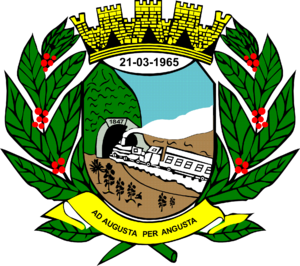
Francisco Morato est une ville brésilienne de l'État de São Paulo. Sa population était estimée à 170 585 habitants en 2006. La municipalité s'étend sur 49 km².
La locution latine « Ad augusta per angusta » signifie en français : « Vers les sommets par des chemins étroits ». Il faut comprendre que la gloire ne s'acquiert pas facilement. Par sa forme et son sens, elle s'apparente à la citation Ad astra per aspera.